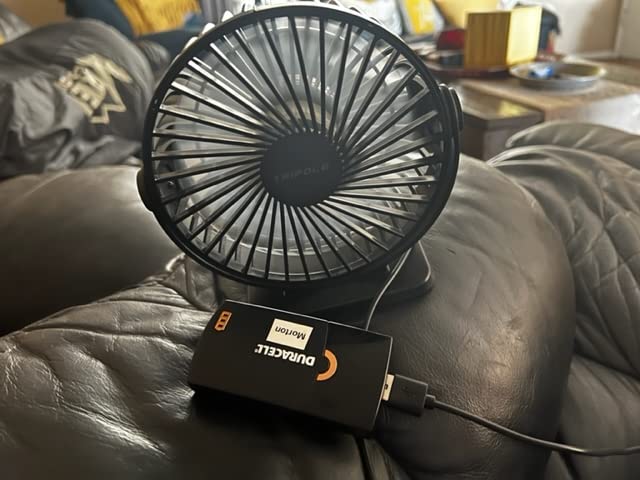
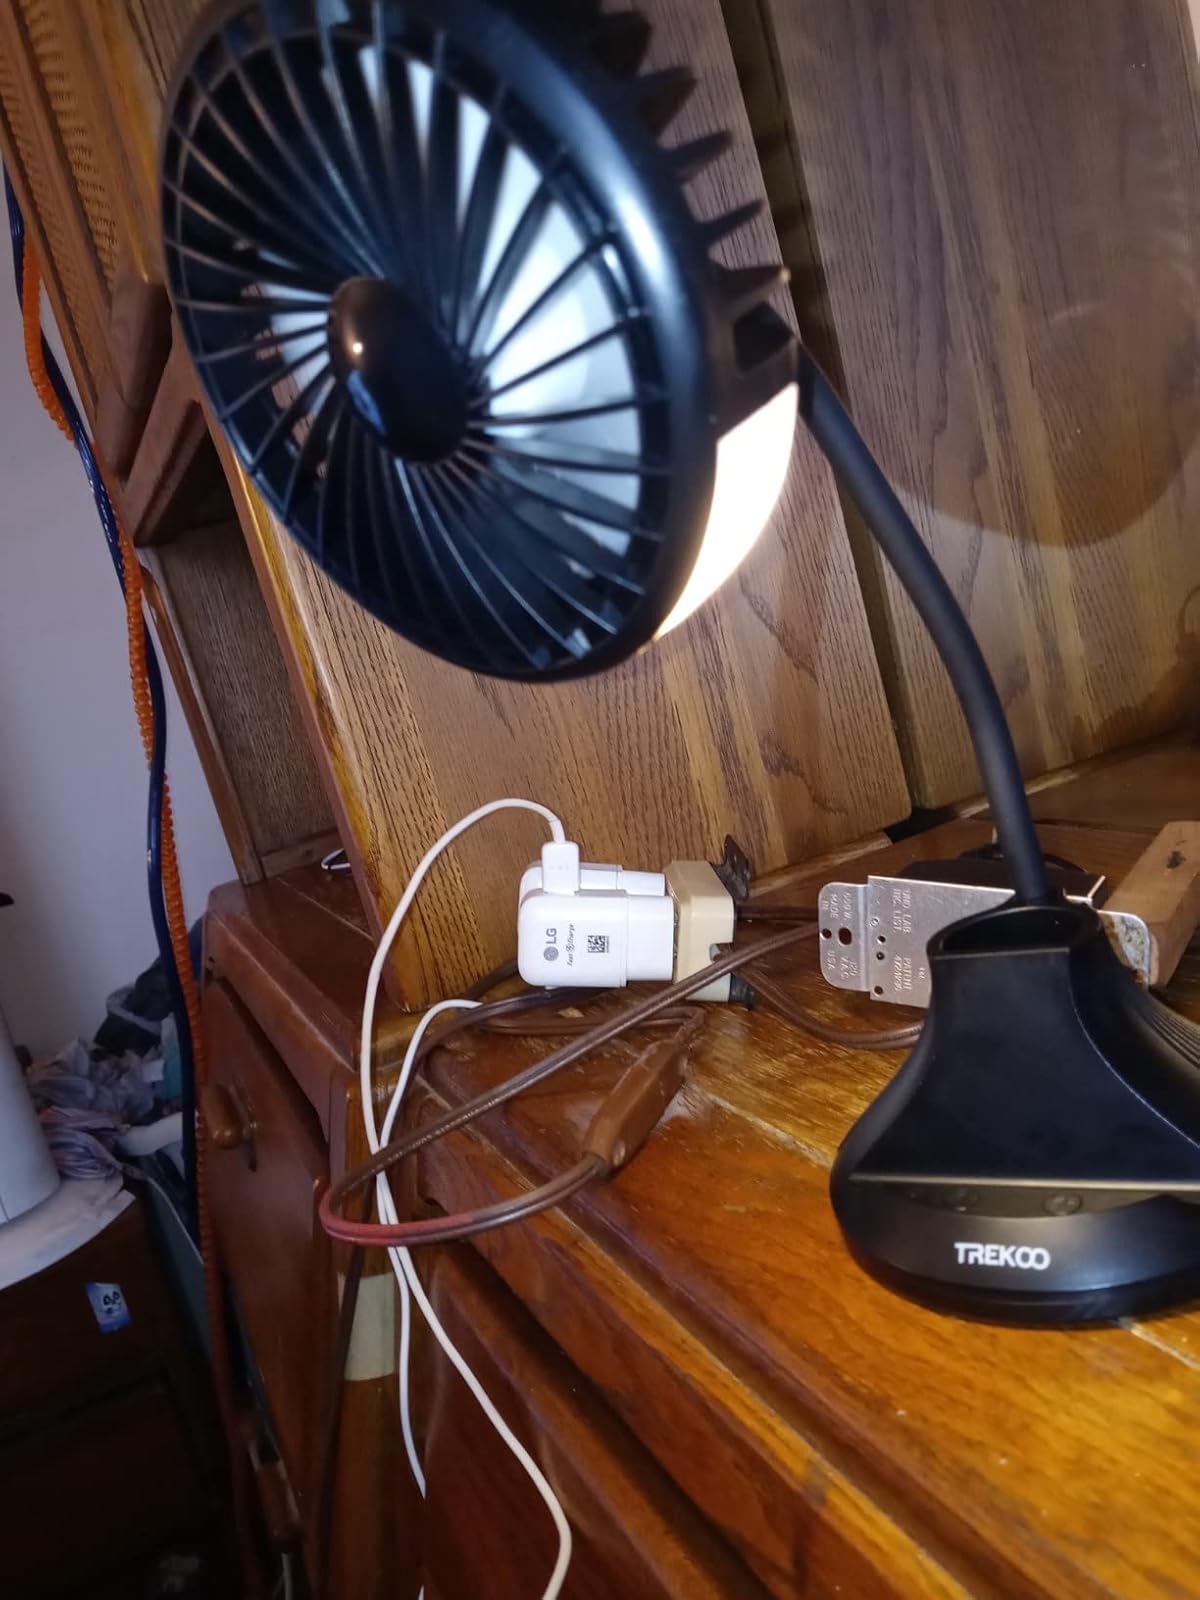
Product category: fan
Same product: no